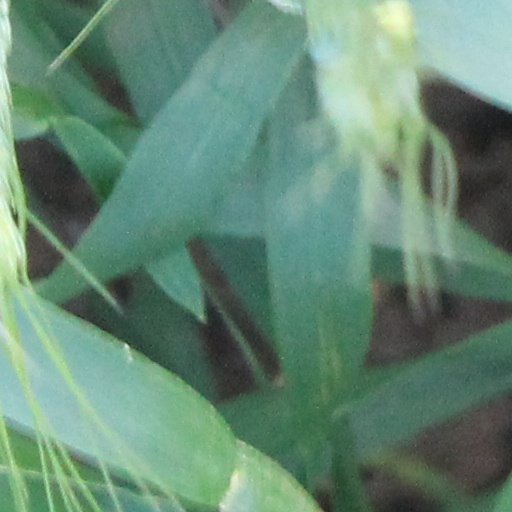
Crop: wheat